1 Maccabees

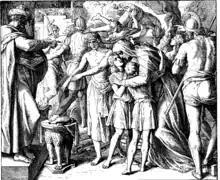
Martyrs refusing to sacrifice to the Greek idol from ""

The title "1 Maccabees" is not the original title of the work. Rather, it comes from the Septuagint, which gave it that title to distinguish it from the other books of the Maccabees. In the book itself, "Maccabee" is used solely as a personal title for Judah Maccabee (Latinized as Judas Maccabeus). Judas's "Maccabee" title is generally tied to the Aramaic word "maqqaba" ("makebet" in modern Hebrew), "hammer" or "sledgehammer". It is unknown how he got this epithet; most presume it was in recognition of his prowess in battle. The word "Maccabees" in plural, however, does not appear to have been used until centuries after the Maccabean Revolt. At first, it was used to describe the martyrs described in 2 Maccabees. It later became a title given to the rebels as a whole around the 3rd–5th century AD, hence the Septuagint naming the works as books of the Maccabees. This usage of "Maccabees" as a group-term may have originated in Greek, as no usage of it in Hebrew to refer to the rebels survives from any era earlier than the 19th century.